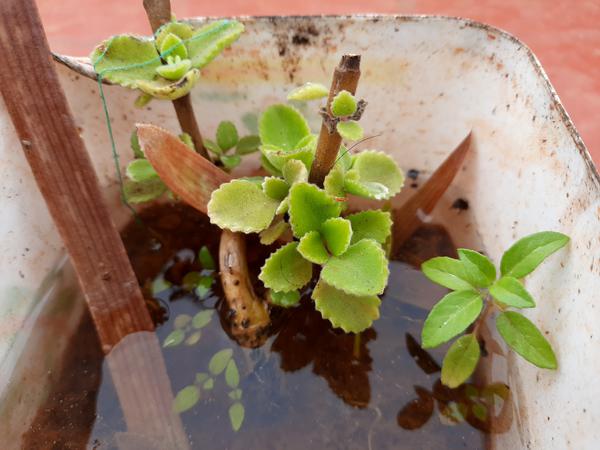
Plant: Doddapatre